Adrian "Fletch" Fletcher

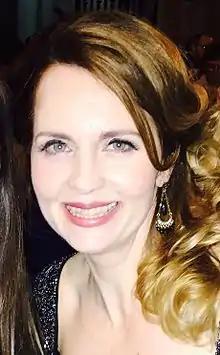
Debra Stephenson portrays Jeni Sinclair, who grooms Fletch's daughter Evie.

Writers began to showcase suspicious behaviour from Jeni, making the audience question her motives. Through her relationship with Fletch, she develops a close relationship with Evie and creates conflict between father and daughter. Jeni is then revealed to be the leader of a sex ring and is grooming teenage girls like Evie. Stephenson described her character as "a woman living a double life" who is using her "extremely trustworthy" nature to draw in vulnerable girls. Dainty ("Digital Spy") described the sexual exploitation story as "one of the show's darkest stories to date". Richard Pepper was introduced into the plot as patient Rich Peterson, a man who uses Jeni's sexual exploitation business. Rich becomes interested in Evie, but Jeni is hesitant to involve Evie. Stephenson noted that Jeni wants to distance her two lives and keep her business secret. Rich pays highly to be connected with Evie, which Jeni arranges through a hospital fundraising event. Stephenson explained that Jeni's grooming business clients are the same benefactors for the hospital. She added that her guilt is balanced out by the money she is raising for the NHS.